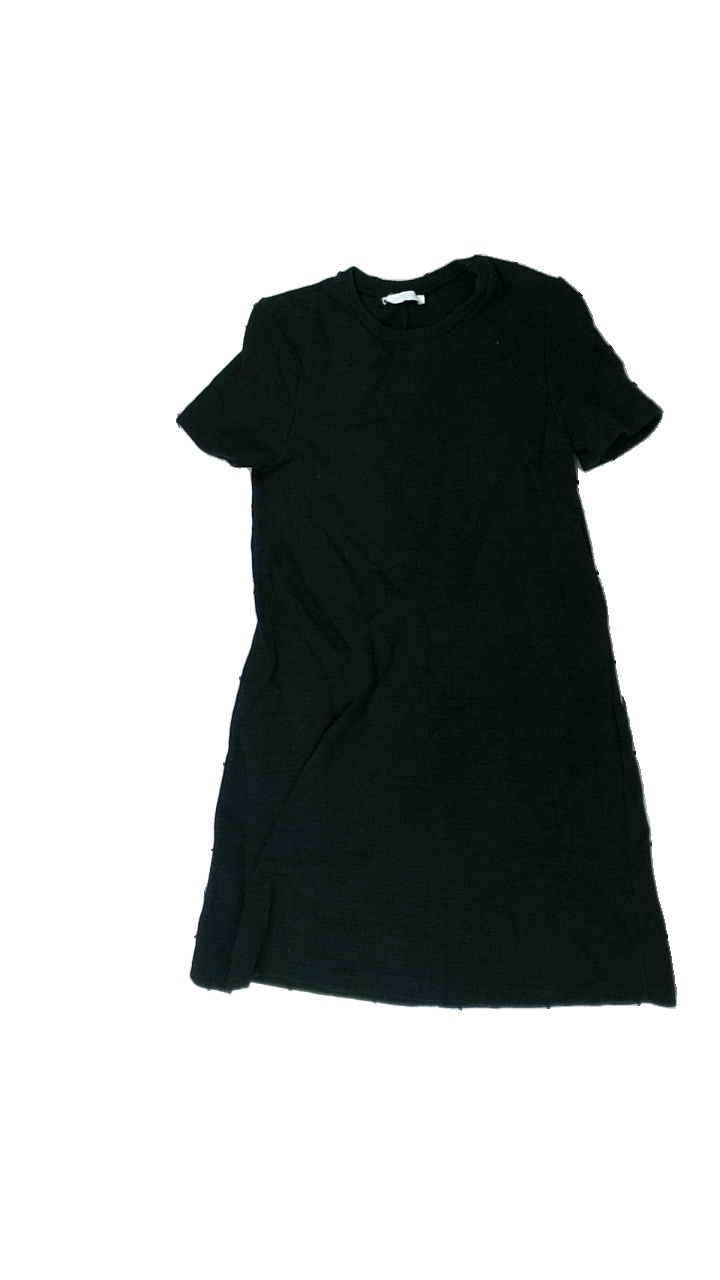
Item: Dress (Ladies)
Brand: Zara
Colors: Black
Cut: Regular
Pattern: Striped
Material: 100% viscose
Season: All
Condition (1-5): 4
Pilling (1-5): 5
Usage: Reuse
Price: <50